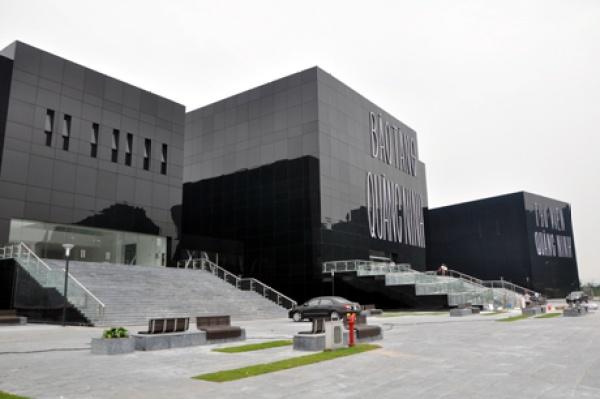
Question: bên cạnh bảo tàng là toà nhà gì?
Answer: bên cạnh bảo tàng là một thư viện